Libor Pešek

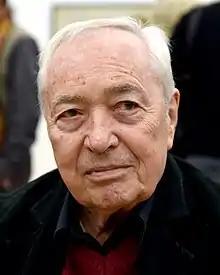
Pešek in 2019

Libor Pešek (22 June 1933 – 23 October 2022) was a Czech conductor. He was among the most famous conductors of his time, working regularly across Europe as chief conductor of orchestras in Prague, but also for ten years with the Royal Liverpool Philharmonic. His career spanned more than 70 years during which he won awards from Great Britain and others. He conducted Czech music by composers such as Vítězslav Novák, Josef Suk and Pavel Josef Vejvanovský better known by performances and recordings.